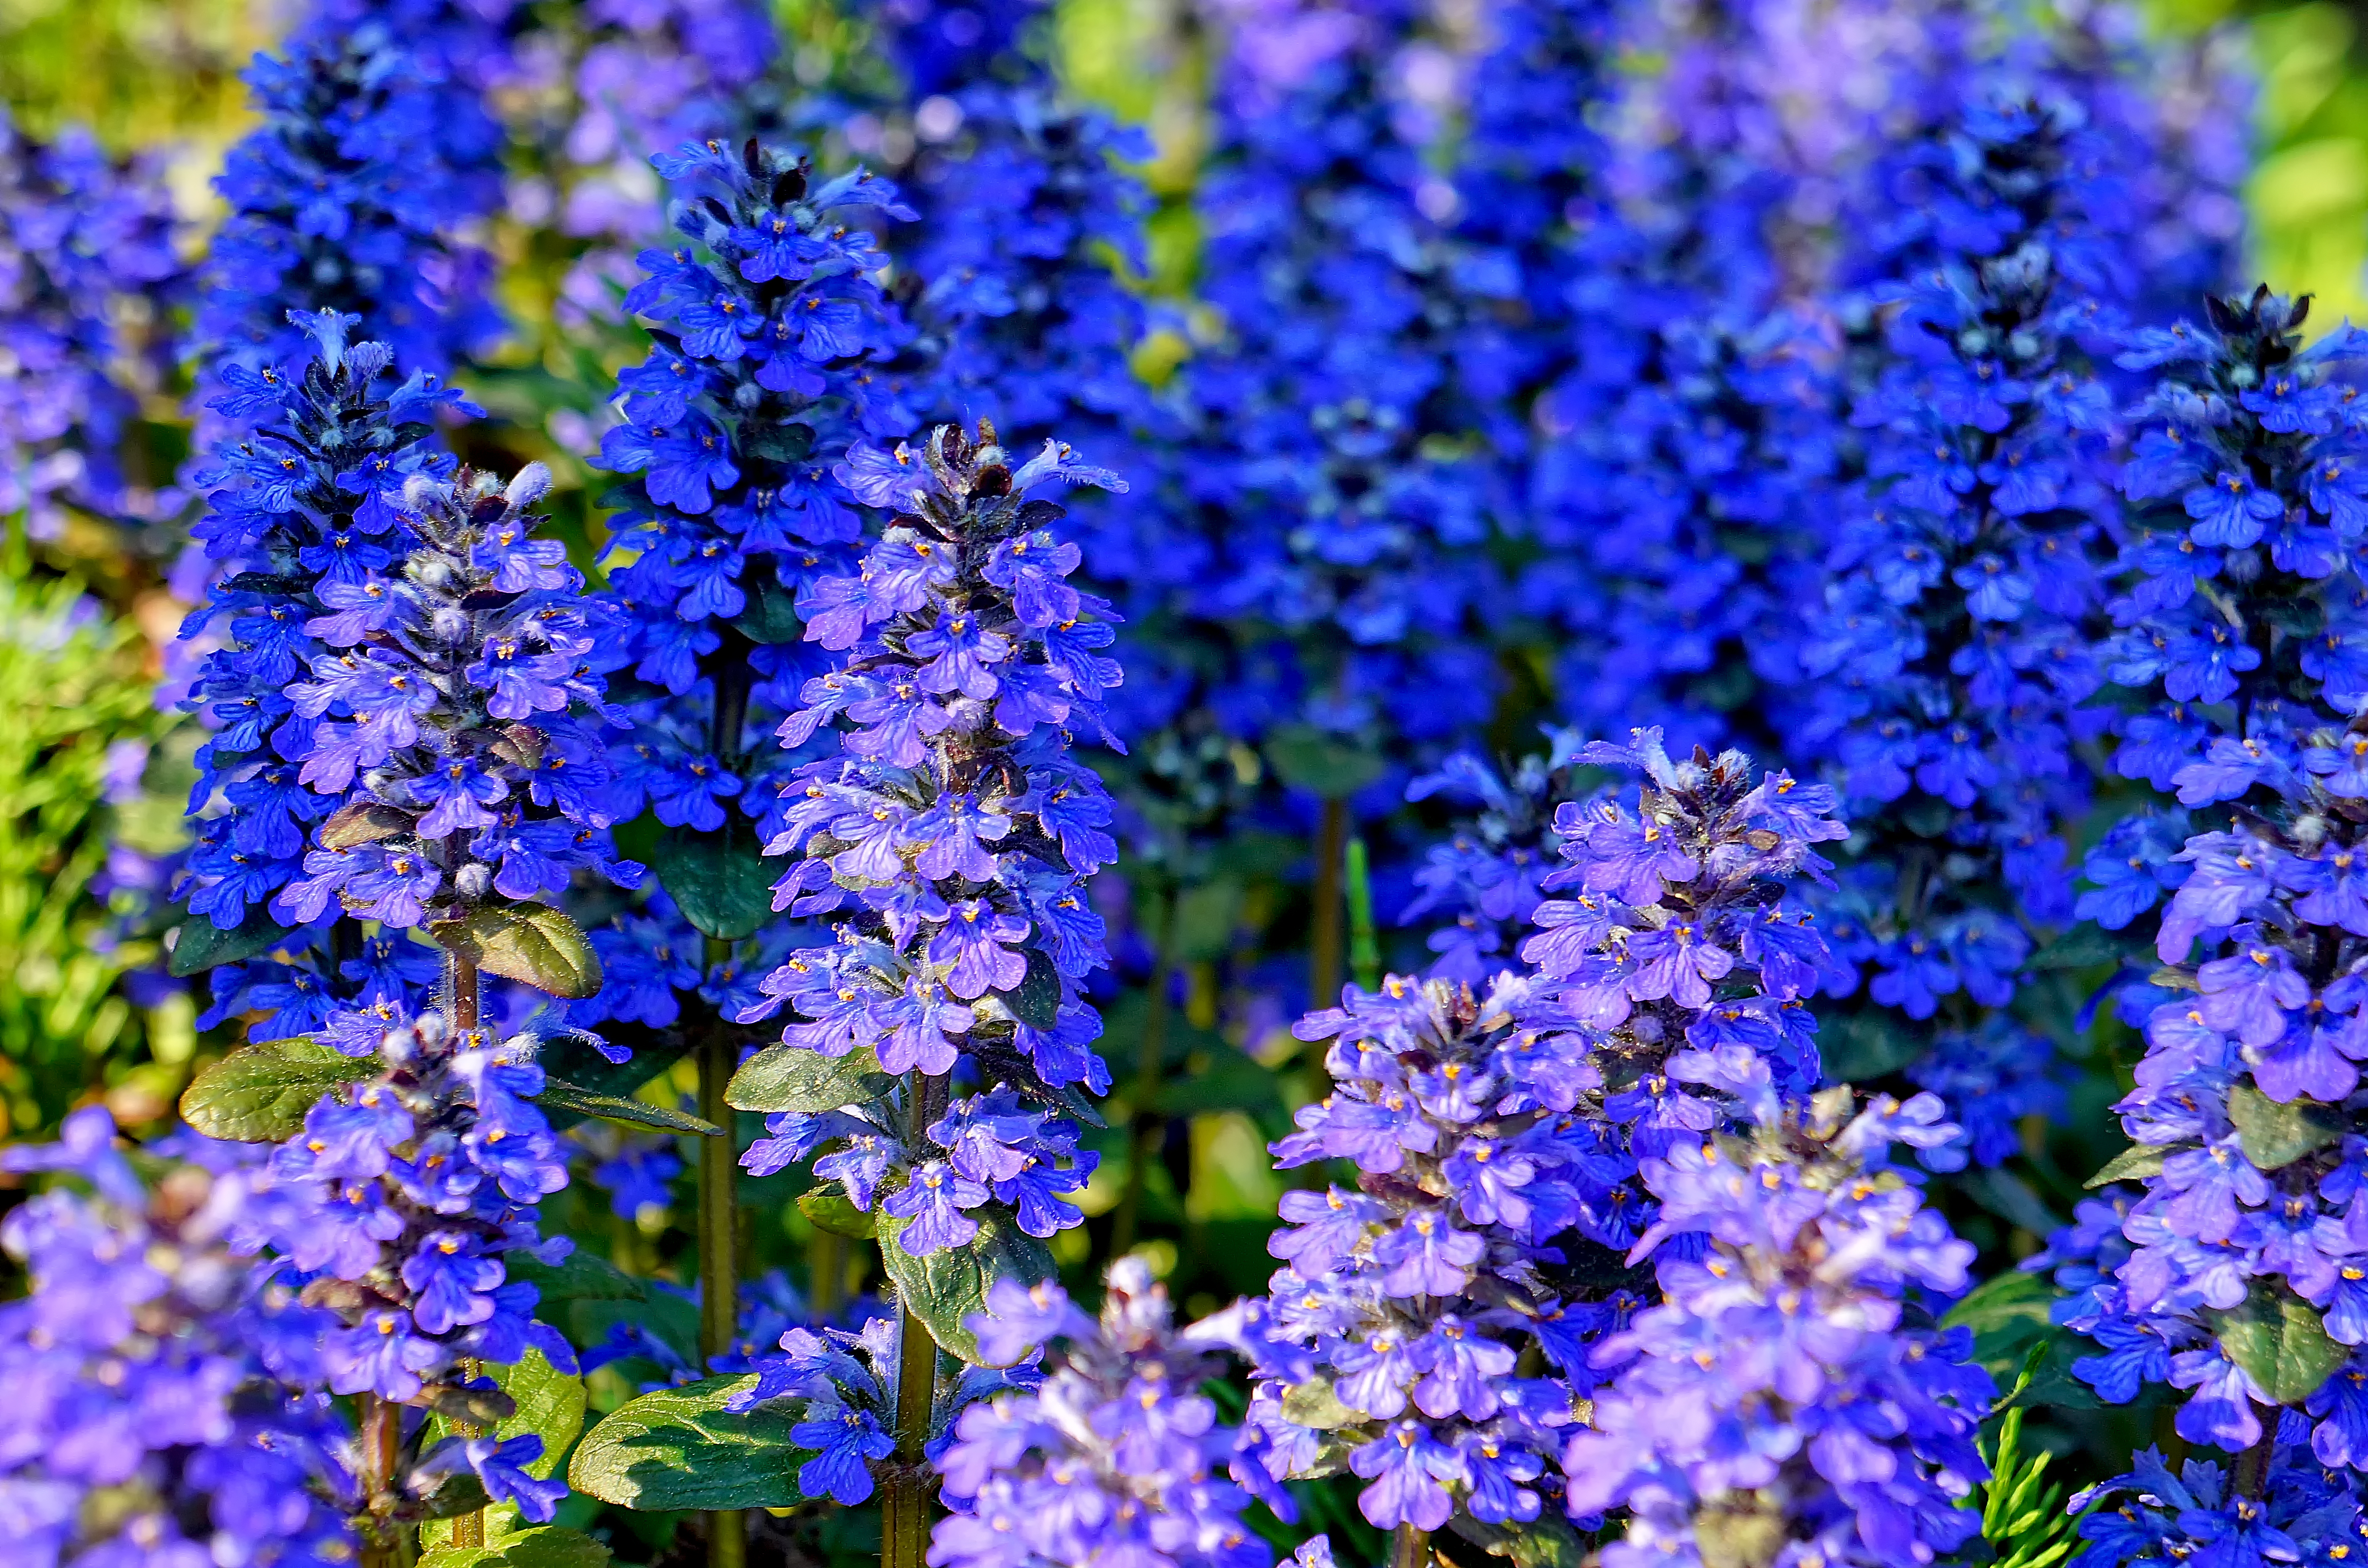
plant, meadow, flower, purple, herb, blue, plants, wildflower, flowers, blossoms, finland, helsinki, viikki, flowering plant, delphinium, annual plant, land plant, english lavender, hyssopus